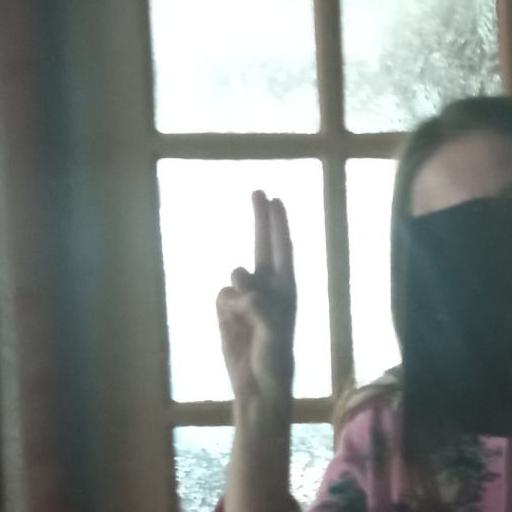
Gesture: two_up